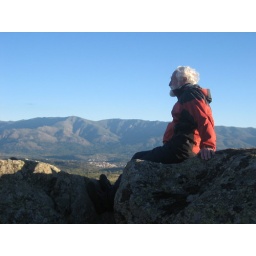
Terry on rocks above the new house